Santosh Trophy

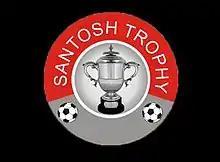
Santosh Trophy logo used until 2021

The Santosh Trophy was started after the former presidents of the Indian Football Association, Manmatha Nath Roy Chowdhary of Santosh, and Satish Chandra Chowdhury, donated the trophy to the All India Football Federation. At the time of the first tournament, India lacked a proper championship for football teams. The other major nationwide football competitions at the time were the Durand Cup, Rovers Cup and IFA Shield. In 1990, in an attempt to bring through more younger players, the AIFF made the Santosh Trophy into an under-23 competition. This move only lasted for three seasons before the tournament was reverted to a senior competition.